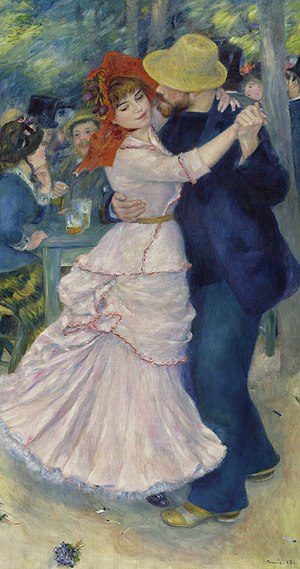
Museum of Fine Arts (Boston) / Eksempler på museets værker / Europæisk kunst
Museum of Fine Arts i Boston i Massachusetts i USA er et amerikansk kunstmuseum. Museet er det fjerdestørste i USA og er med mere end 450.000 kunstgenstande et af de mest omfattende kunstsamlinger på de amerikanske kontinenter. Museet har mere end 1 million årlige gæster og var i 2014 nr. 55 på listen over mest besøgte museer i verden.